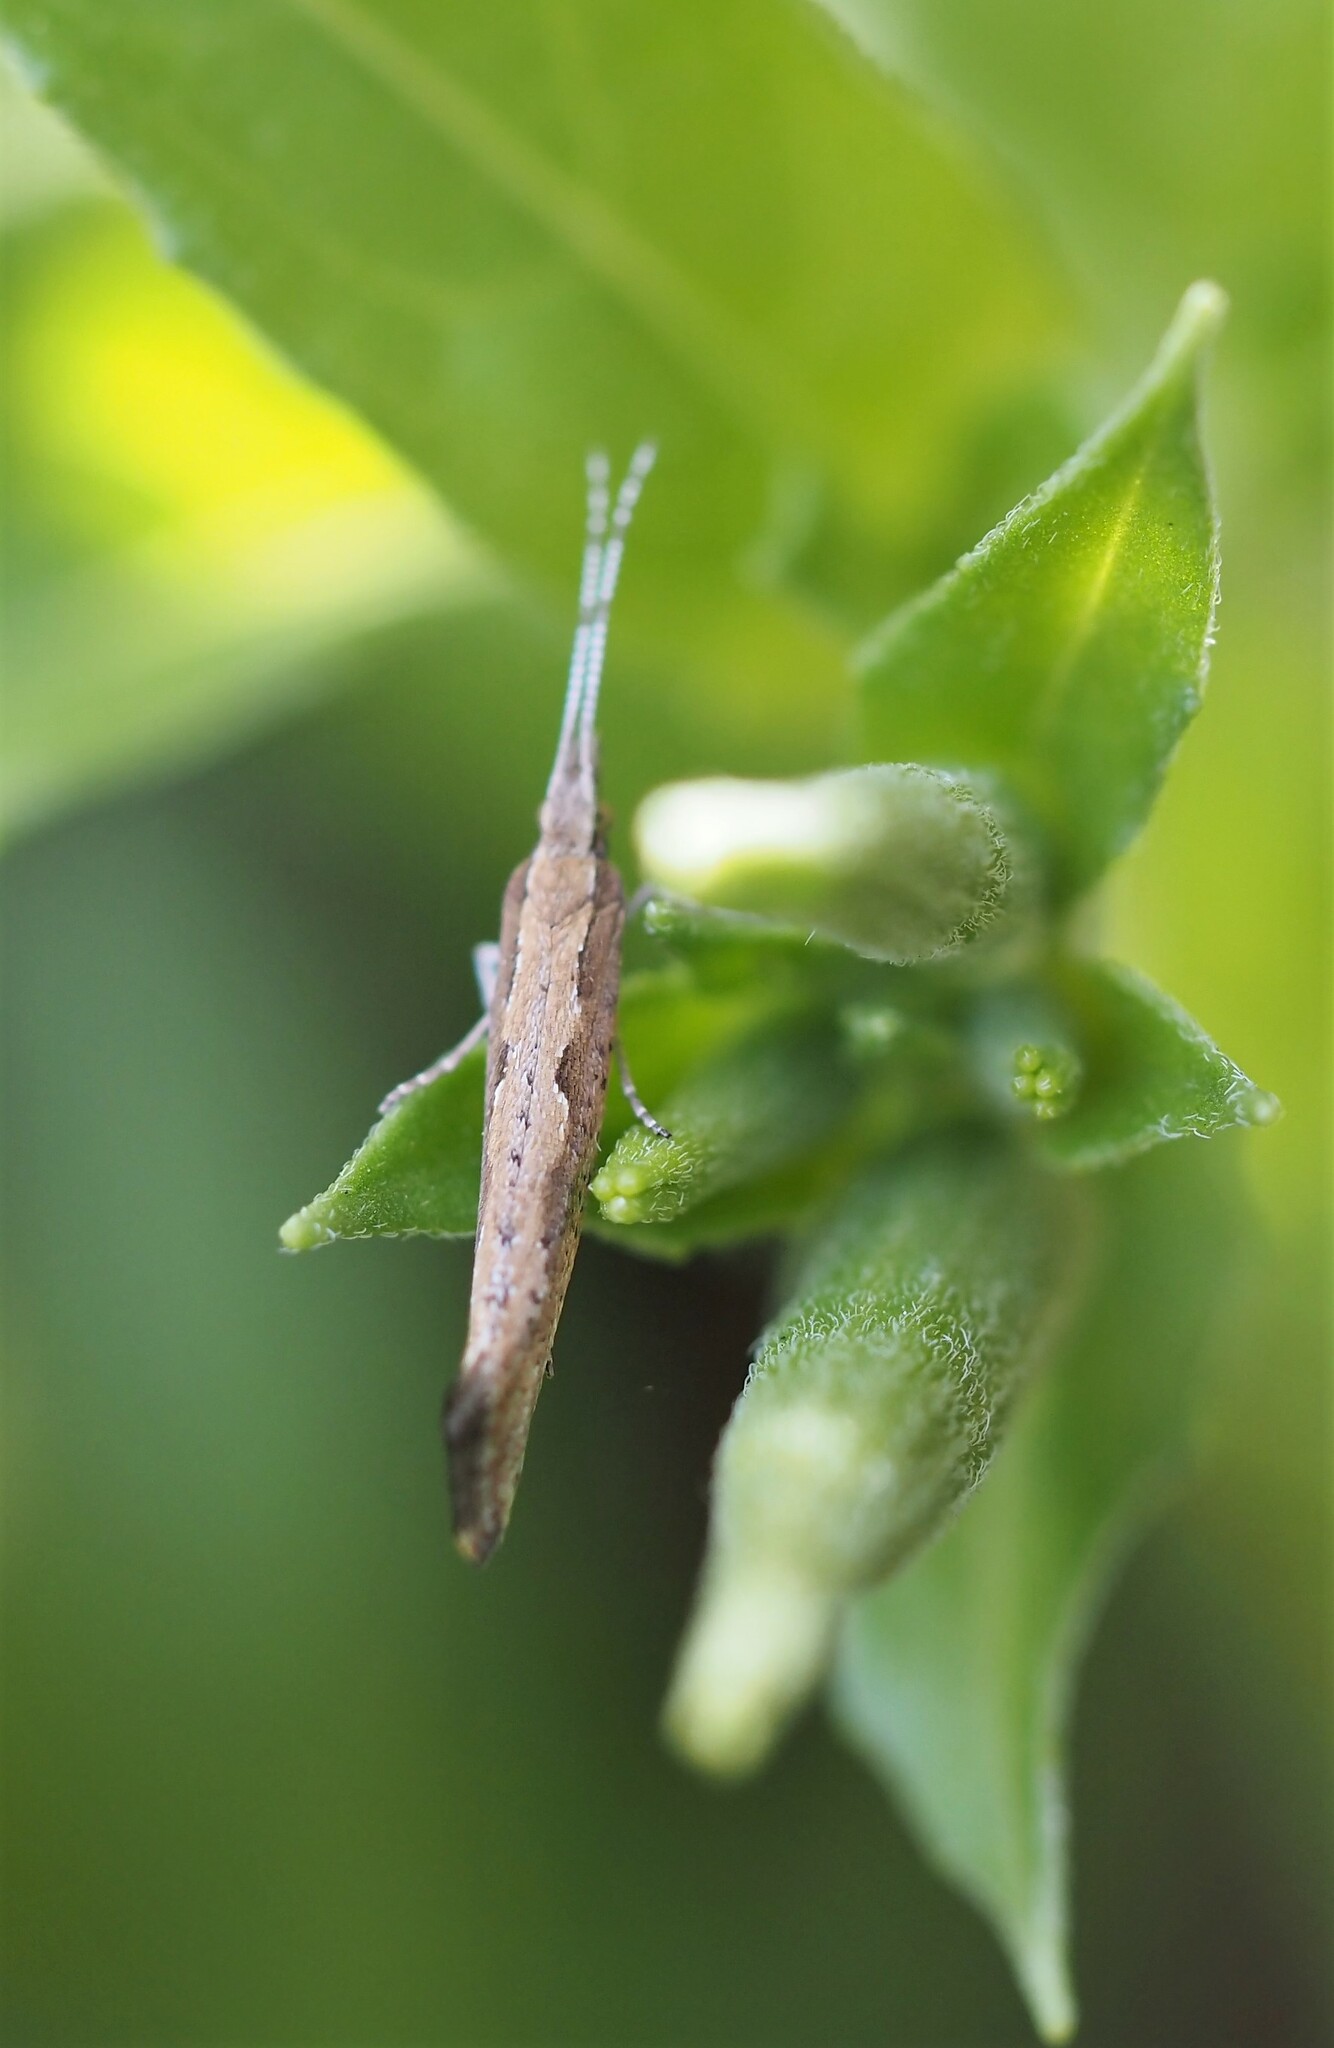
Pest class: diamondback_moth